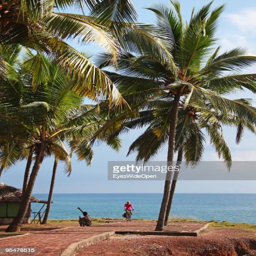
woman riding a bicycle through the palm trees along bodies of water